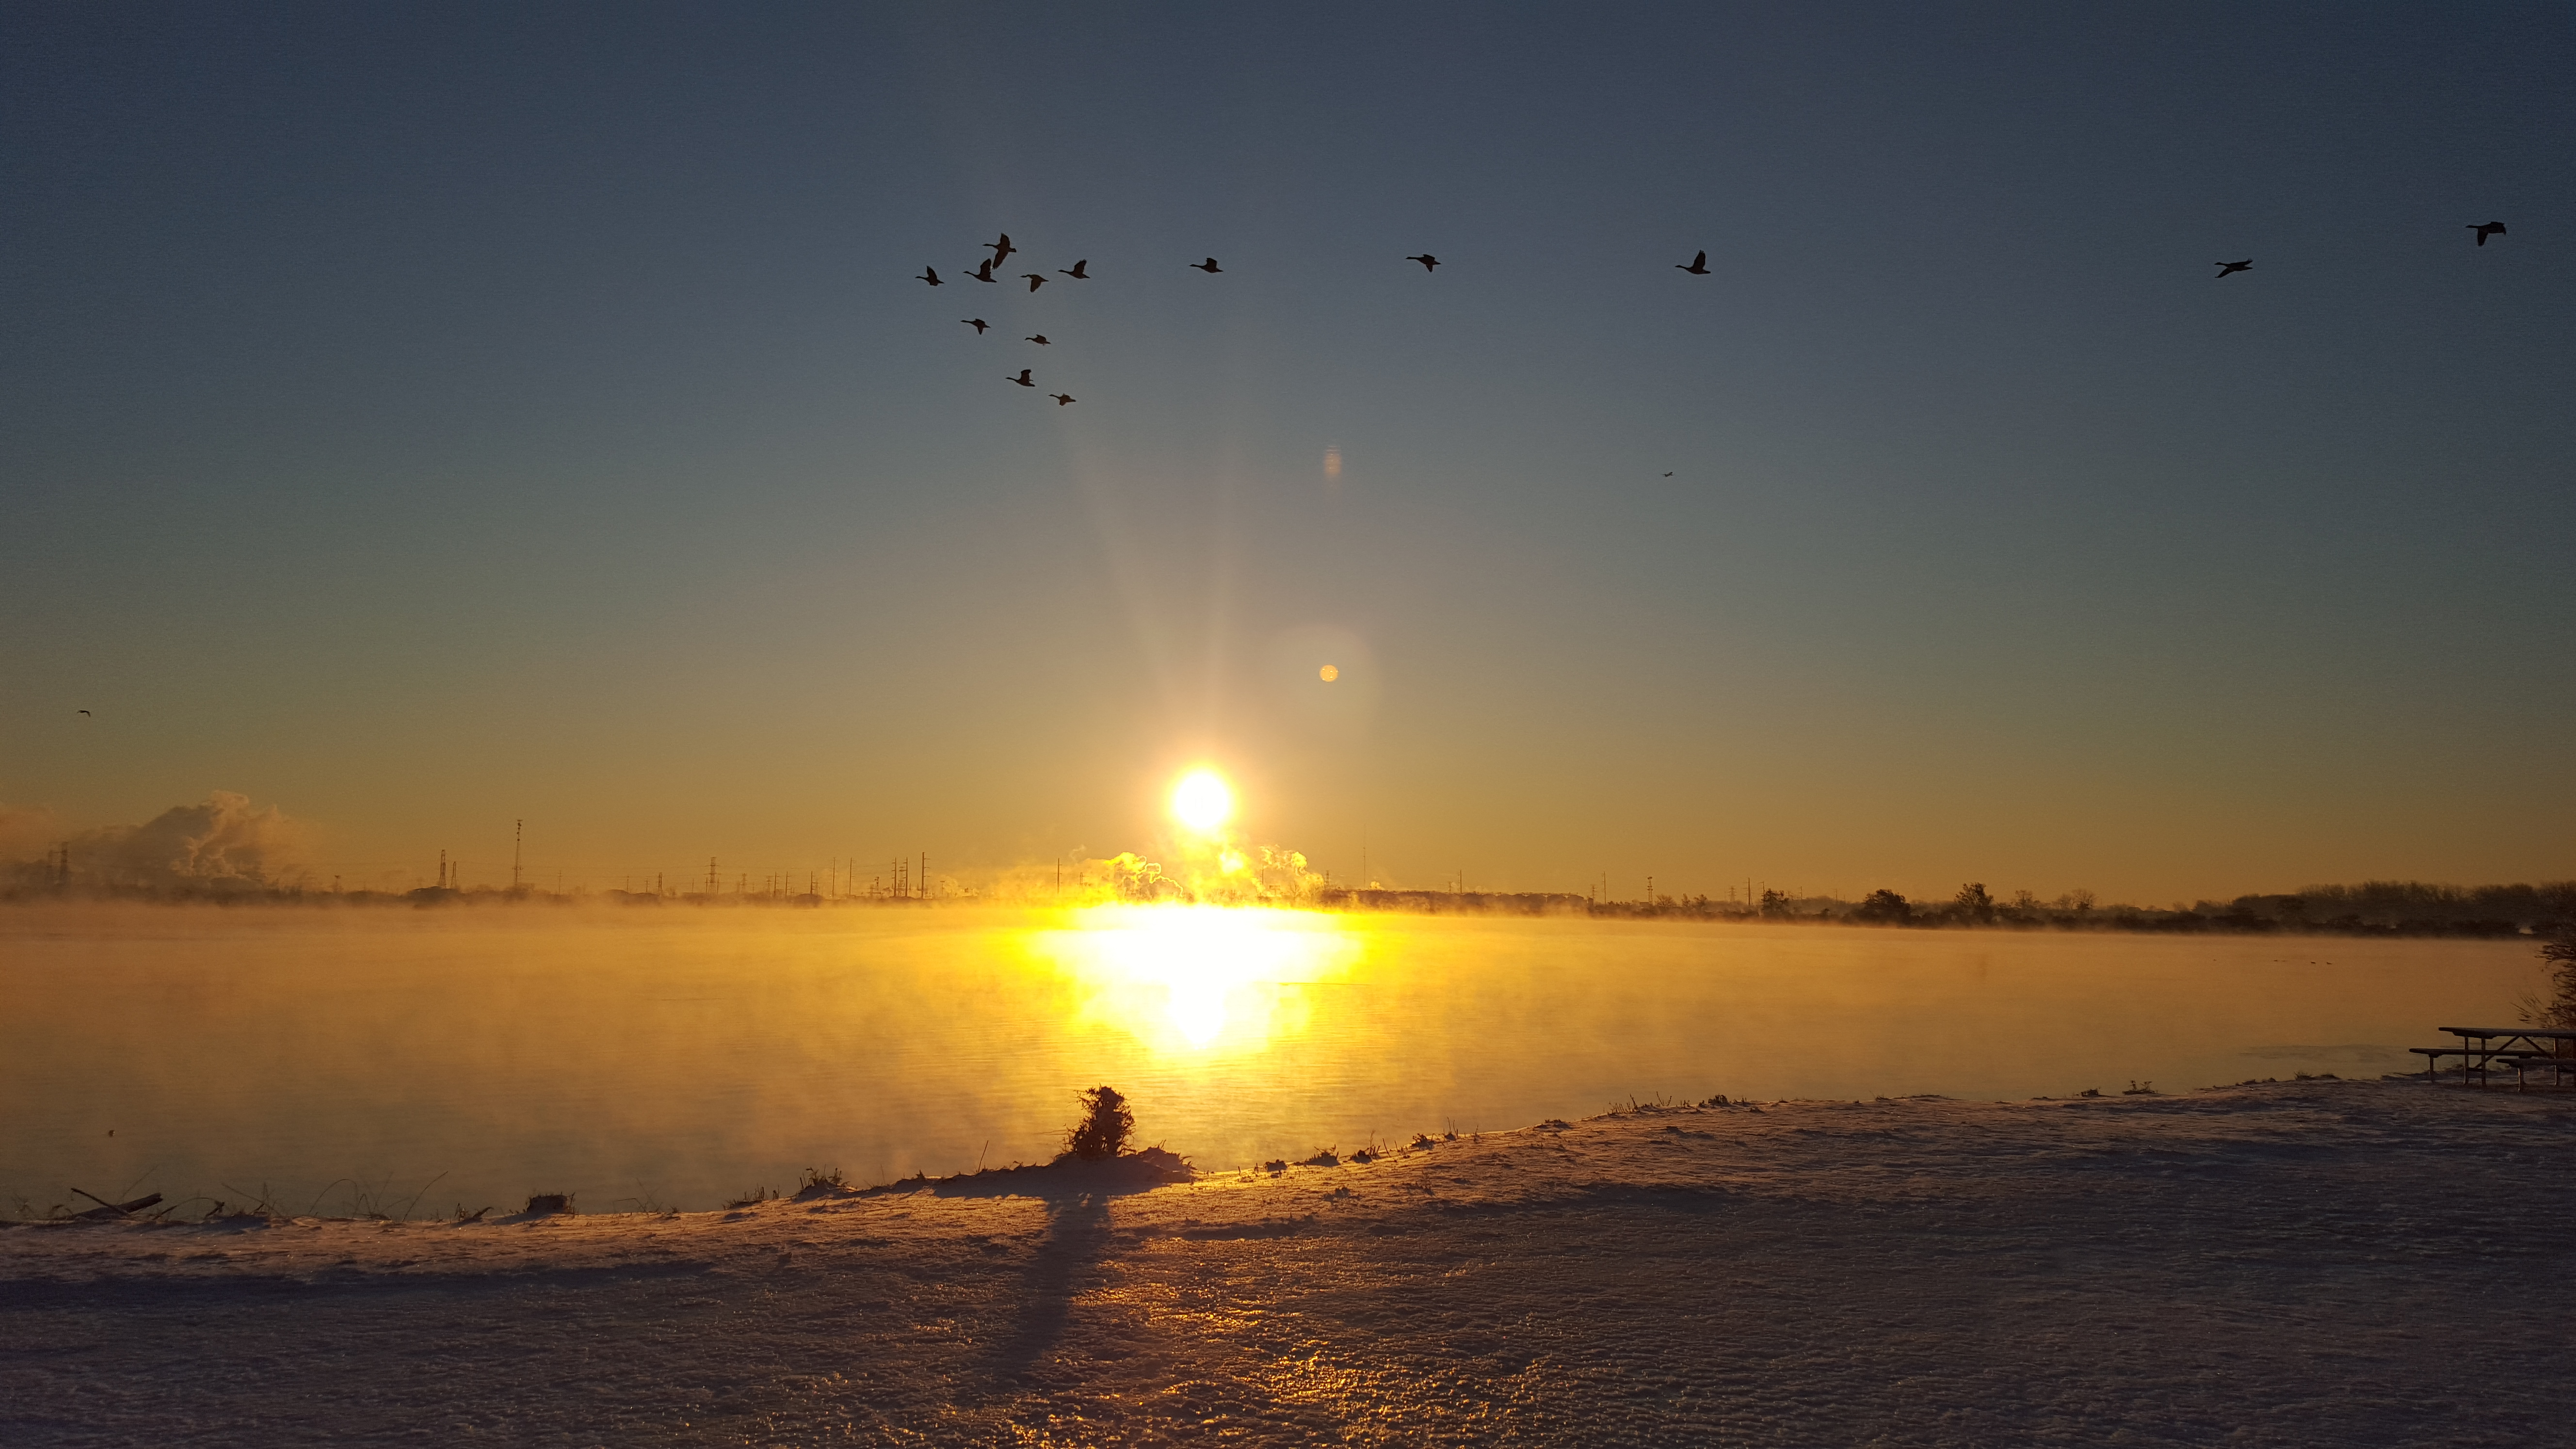
sea, tree, water, horizon, sky, sun, sunrise, sunset, sunlight, morning, dawn, atmosphere, river, dusk, evening, reflection, calm, afterglow, atmosphere of earth, water resources